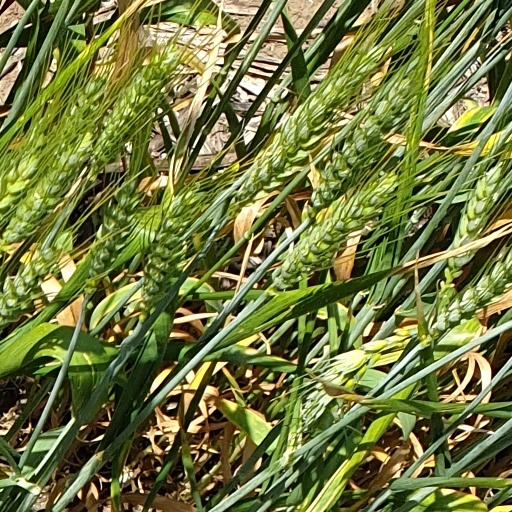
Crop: wheat